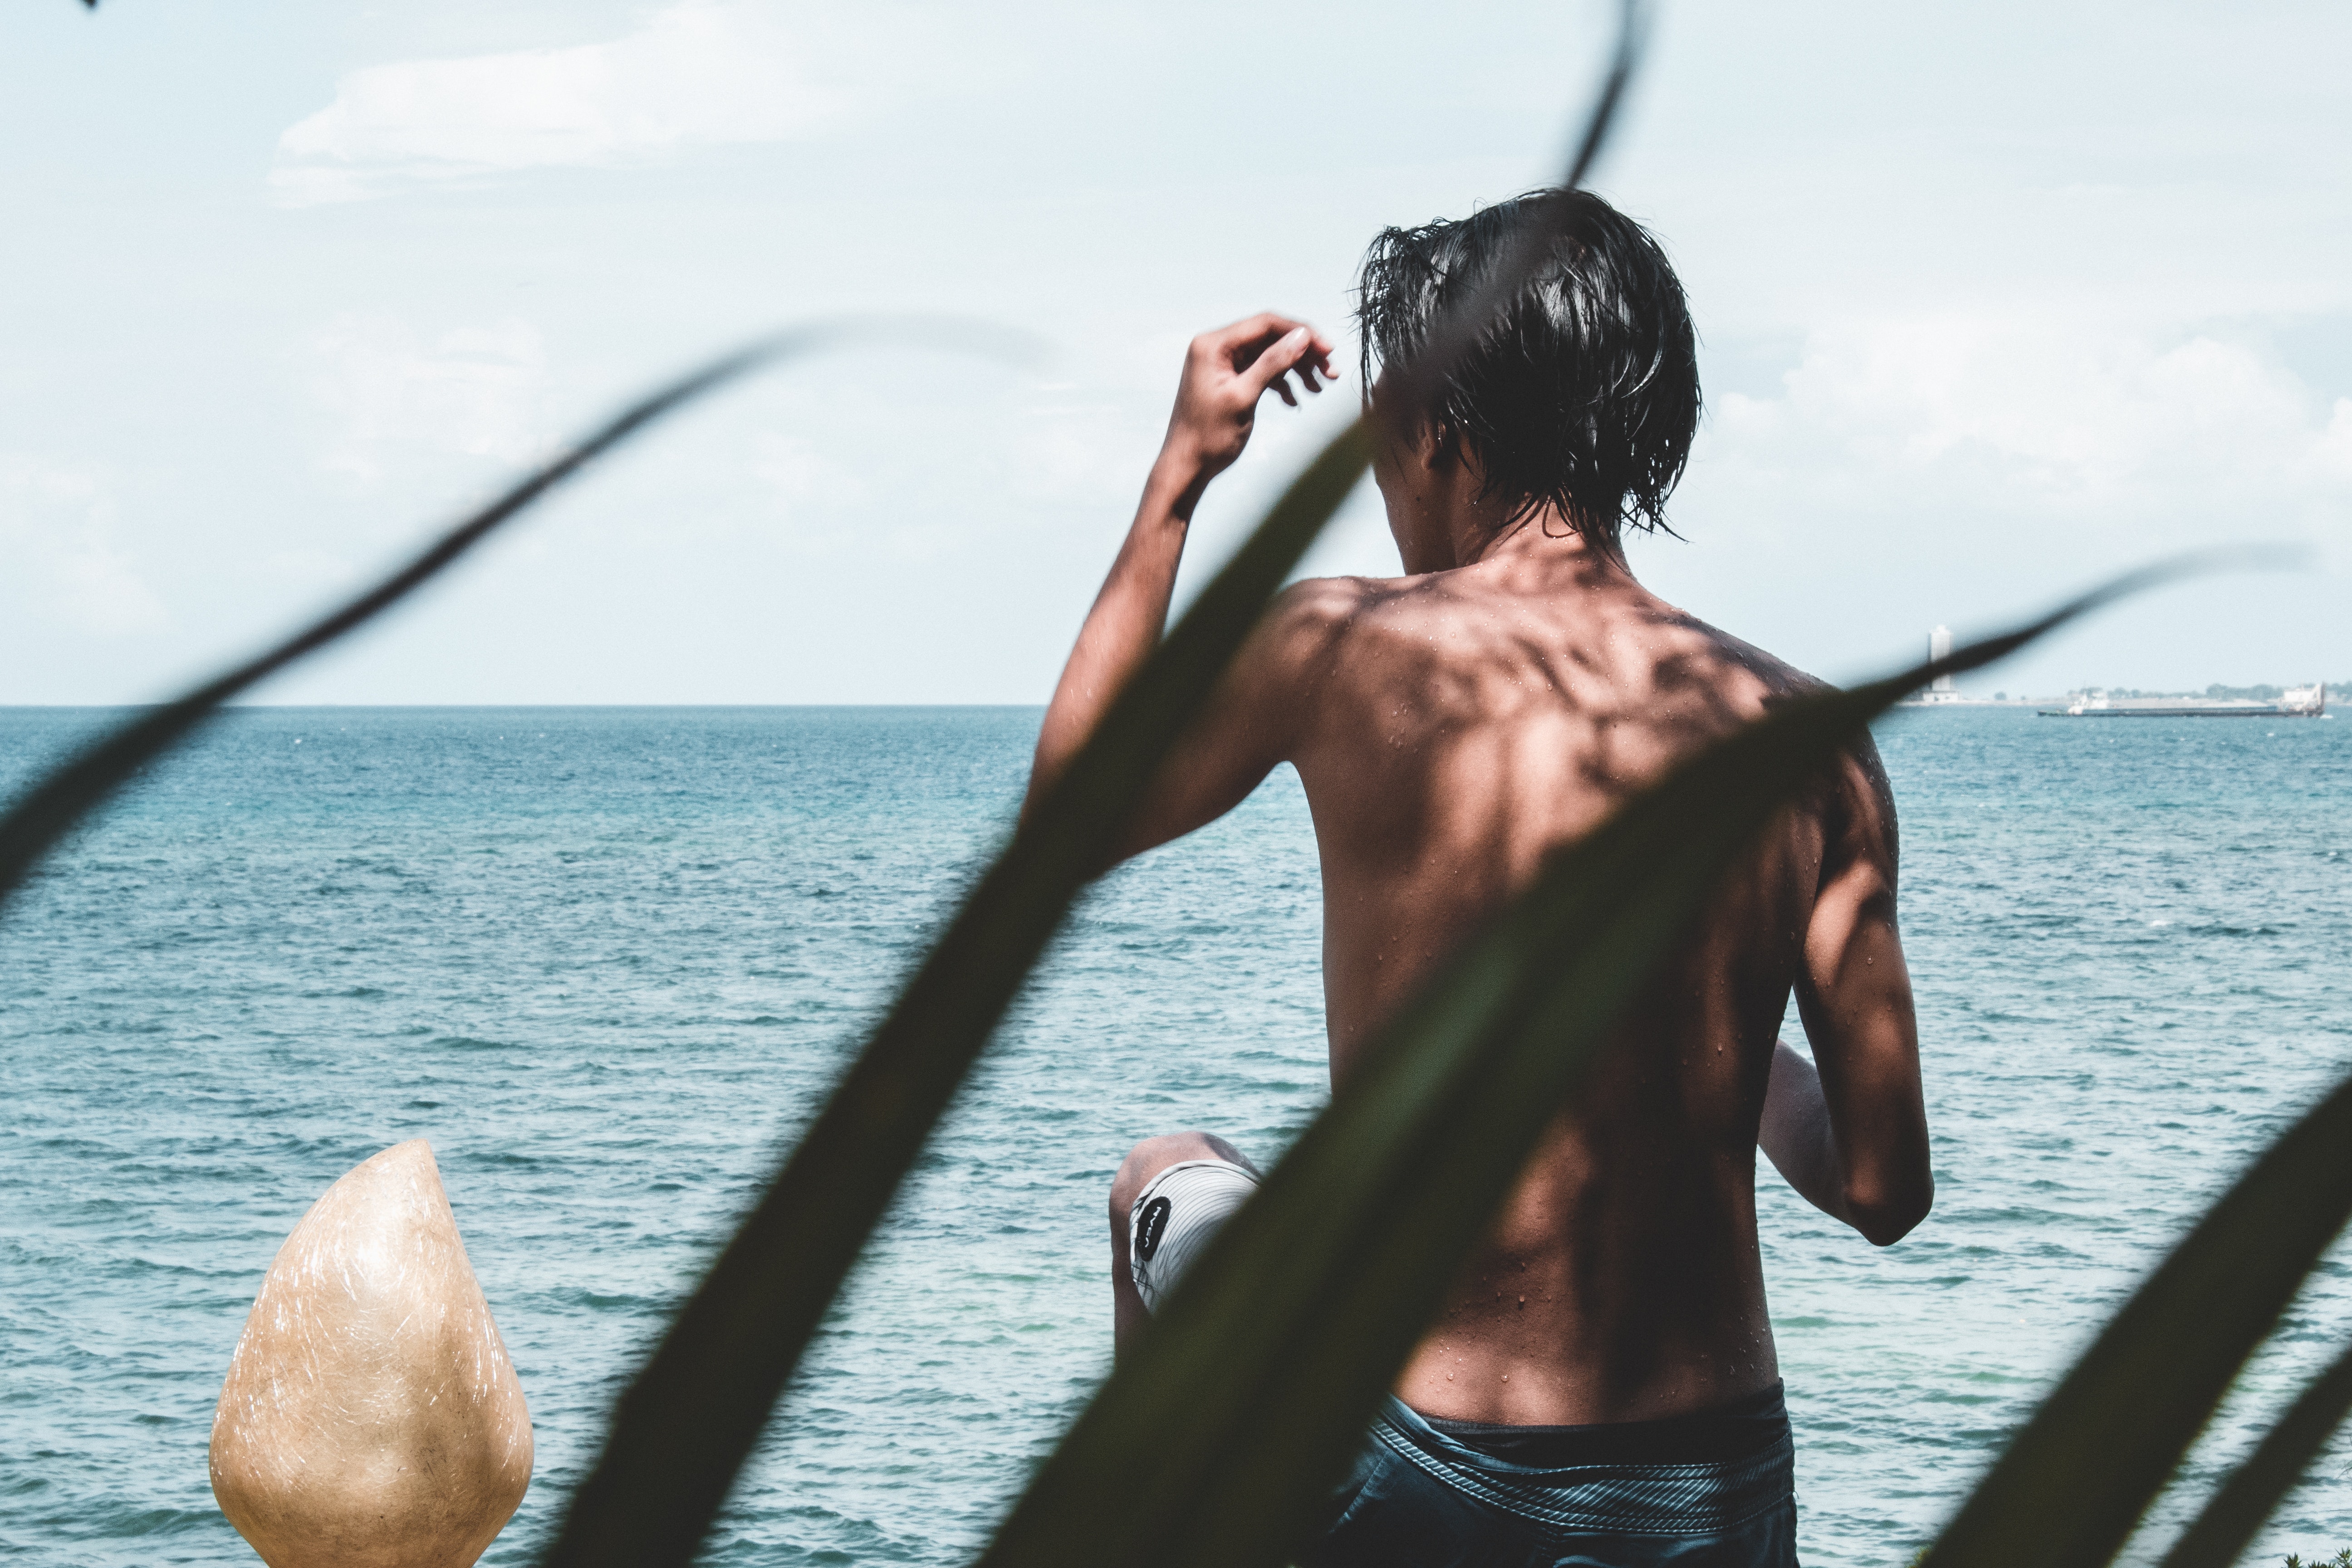
water, human, Barechested, photography, muscle, sea, vacation, recreation, leisure, chest, back, black hair